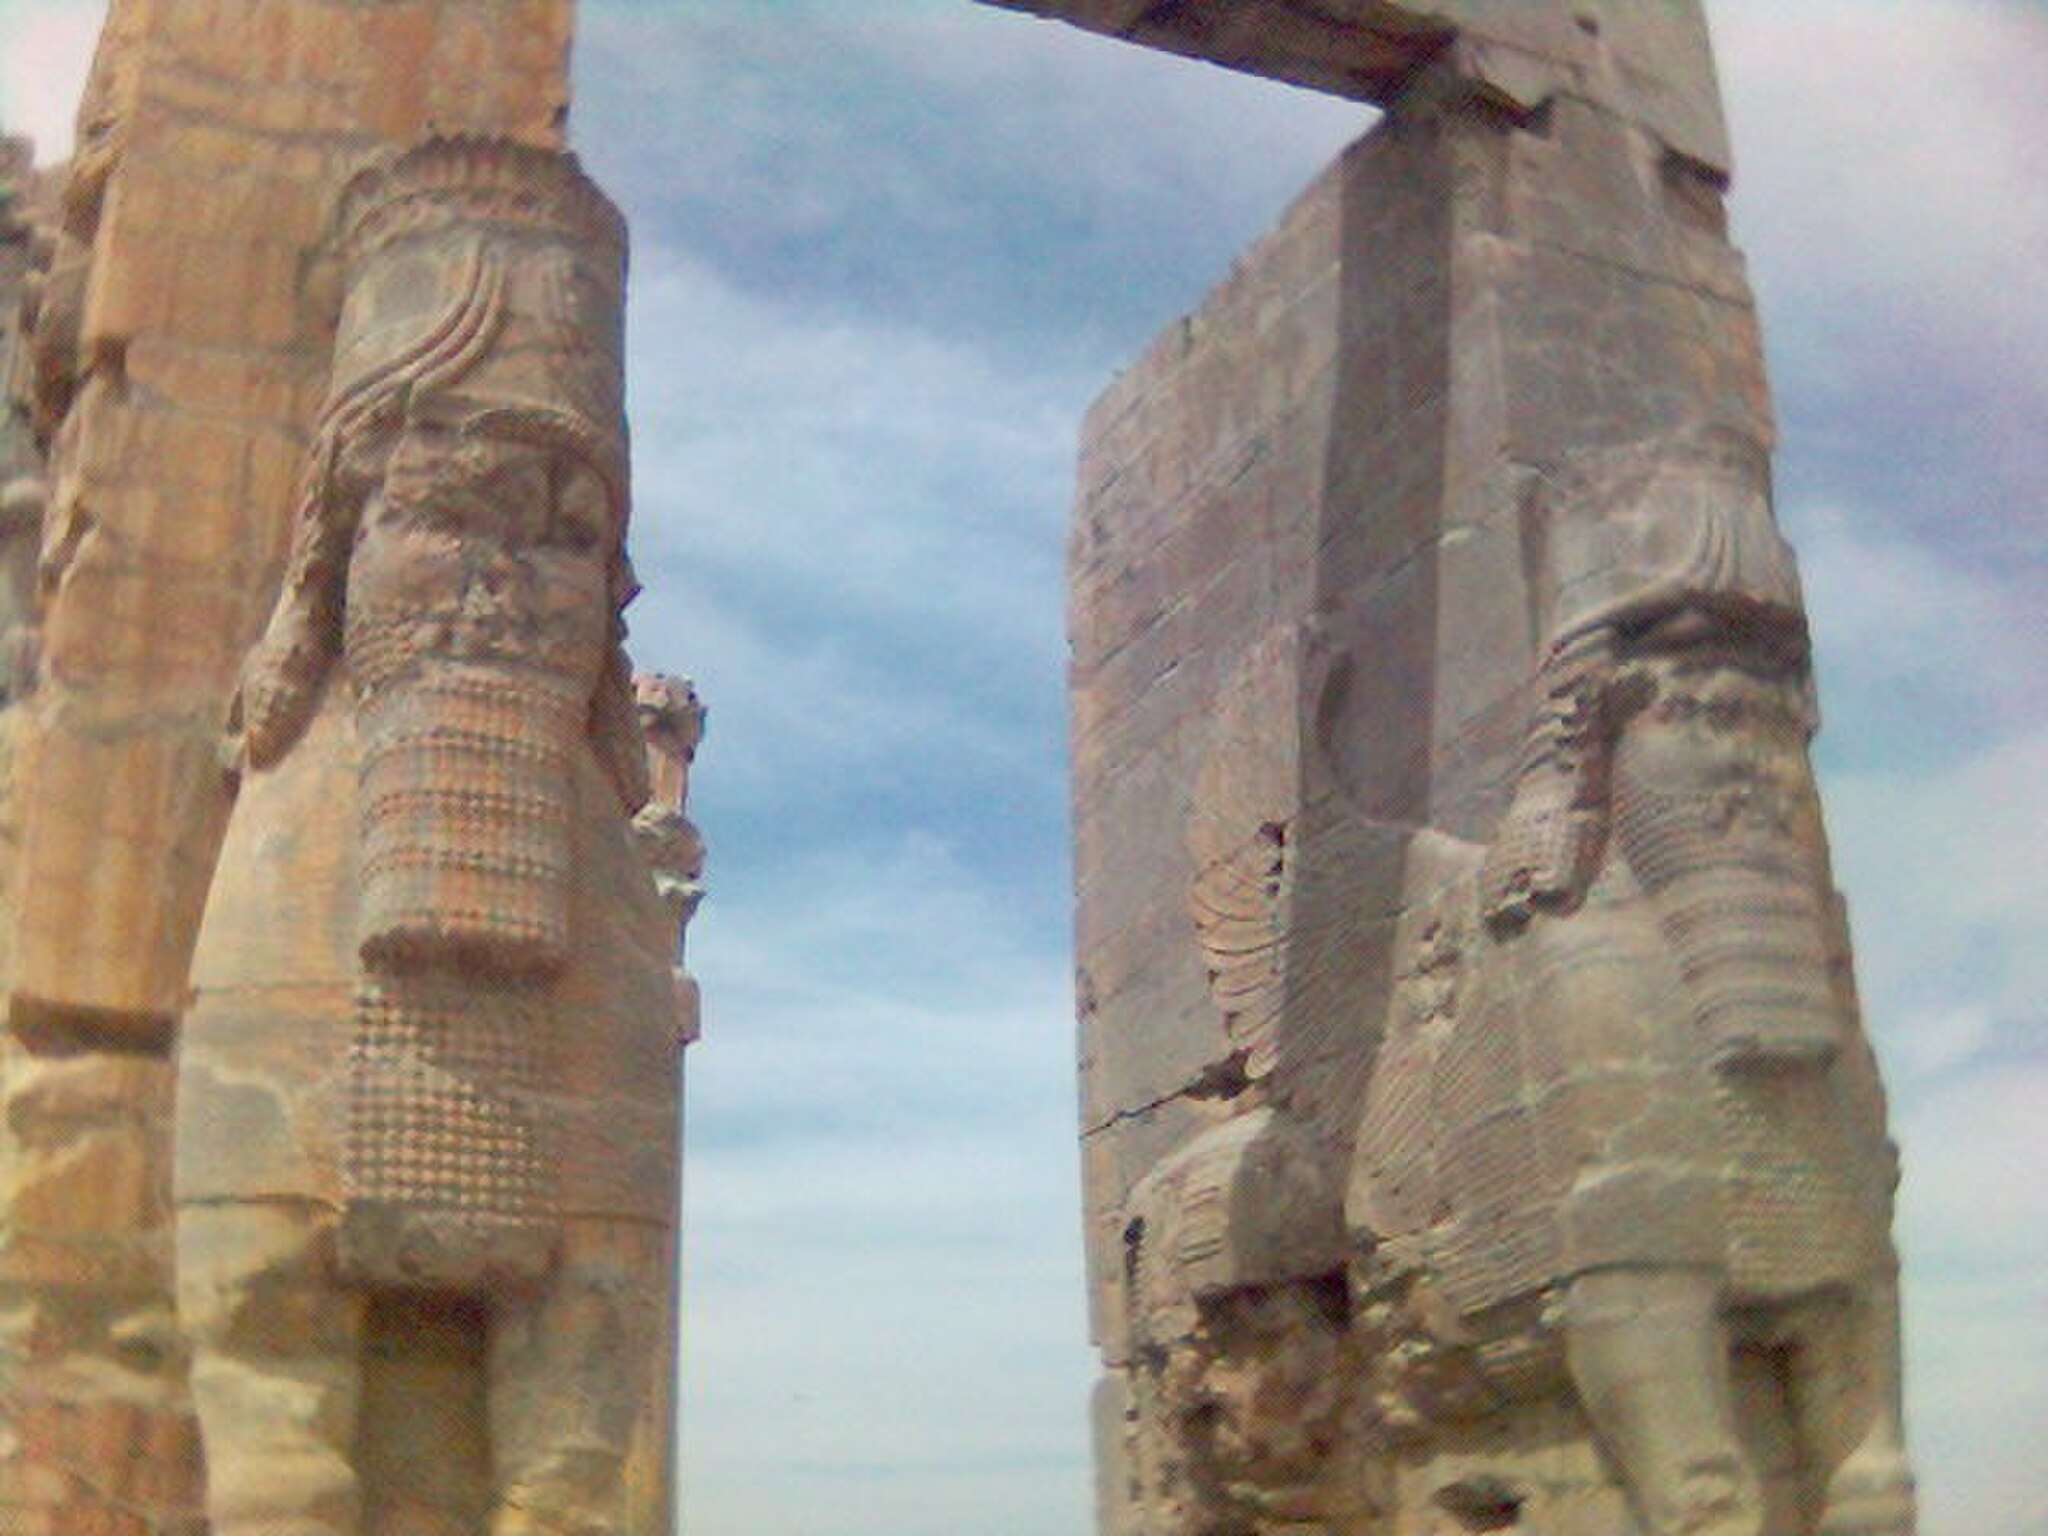
Title: Persepolis shiraz iran
Description: persepolis shiraz iran by Amir Karimi
Date: 2 December 2006 (original upload date)
Categories: PD-user, Gate of All Nations